Phil H. Bucklew

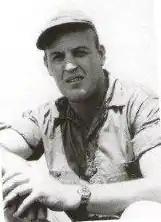
Bucklew in 1944

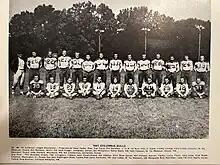

Phil Hinkle Bucklew (December 18, 1914 – December 30, 1992) was a professional American football player who went on to become a United States Navy officer. He served in one of the Navy's first special warfare units during World War II. While serving in the European Theater, he was twice awarded the Navy Cross, the second highest decoration in the United States Military.